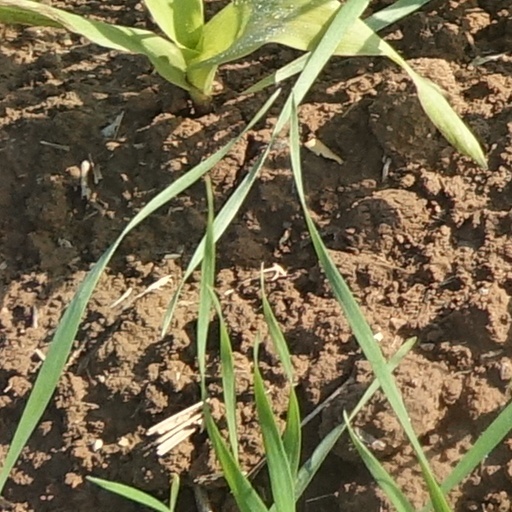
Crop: wheat